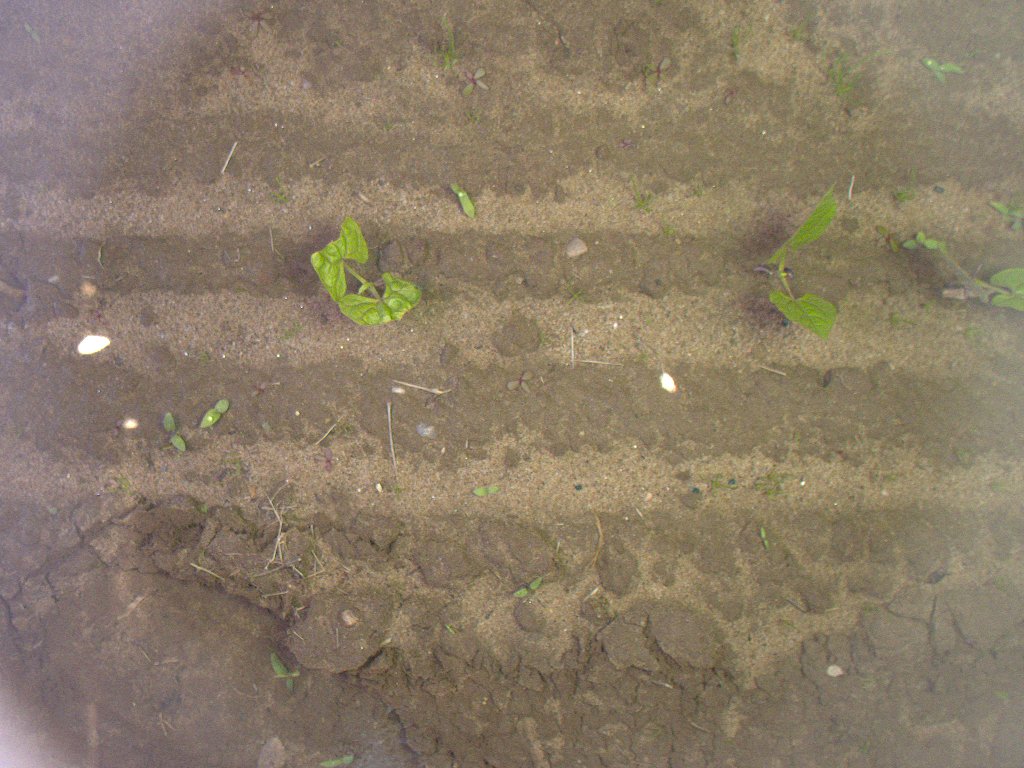
Crop: bean
Objects: bean, stem_bean, bean, stem_bean, bean